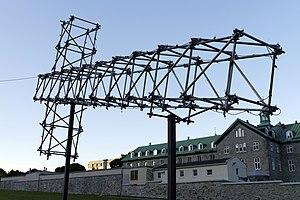
Corridart était une exposition publique d'œuvres monumentales représentant près de 7 km de long qui s'est déroulé à Montréal, au Québec, pendant environ six jours à l'été de 1976.
Pierre Ayot fut un artiste multidisciplinaire qui a utilisé aussi bien la photographie, la sérigraphie, la sculpture, l'installation et la vidéo. Né le 26 juin 1943 à Montréal, il est mort accidentellement le 2 mai 1995.